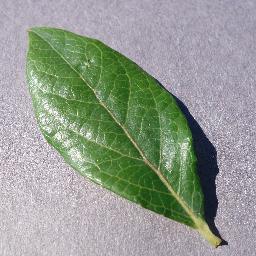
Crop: blueberry
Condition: healthy